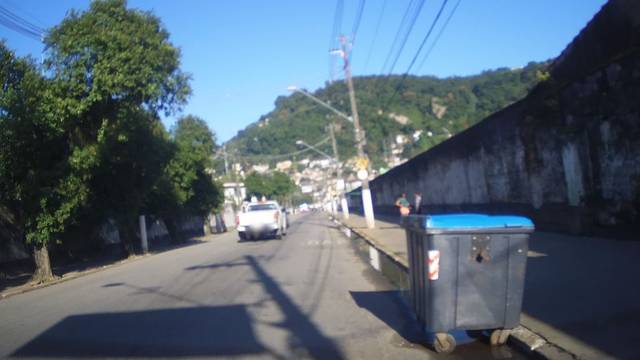
Region: Brazil
Coordinates: -23.942, -46.338